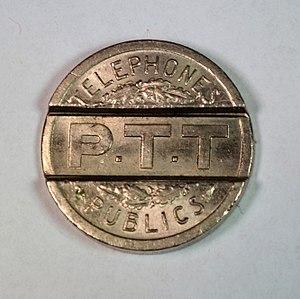
Jeton de téléphone français ""Télic"" (Téléphones Publics), 1937."
Le jeton de téléphone français était une pièce plate, ronde et métallique utilisée pour faire fonctionner les téléphones publics.